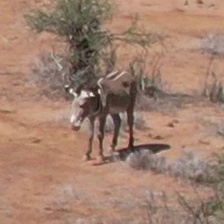
Pose orientation: front-left